Kohat

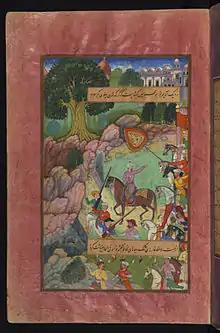
A miniature painting depicting the 1505 visit of the Mughal Emperor Babur to Kohat.

Little is known of Kohat's early history. According to local lore, Kohat was founded by an ancient Buddhist king by the name of "Raja Kohat". Another Buddhist Raja named Adh is believed to have established his domain on the north side of the city. A fort, now in ruins, serves as a marker of their domain. The remains of this fort known as Adh-e-Samut, is possibly named after Buddhist Raja Adh. The fort is still fitted with weaponry from the Buddhist period. The Buddhist kings built roads, which were in use until the end of the Mughal rule.